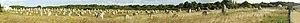
Panoramique des menhirs de Carnac.
Cet article recense les monuments historiques de Carnac, en France.